Limoges

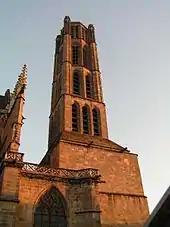
St Etienne Cathedral, Limoges

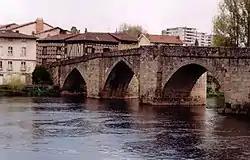
Saint Martial Bridge

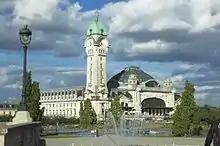
"Gare des Bénédictins"

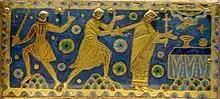
"The murder of Thomas Becket", Limoges enamel, 12th century, Louvre Museum

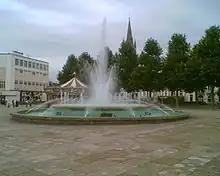
Fountain and Carousel at Place de la République

"Le marché de Limoges" (Limoges market) is the name of a section of Pictures at an Exhibition by Modest Mussorgsky.